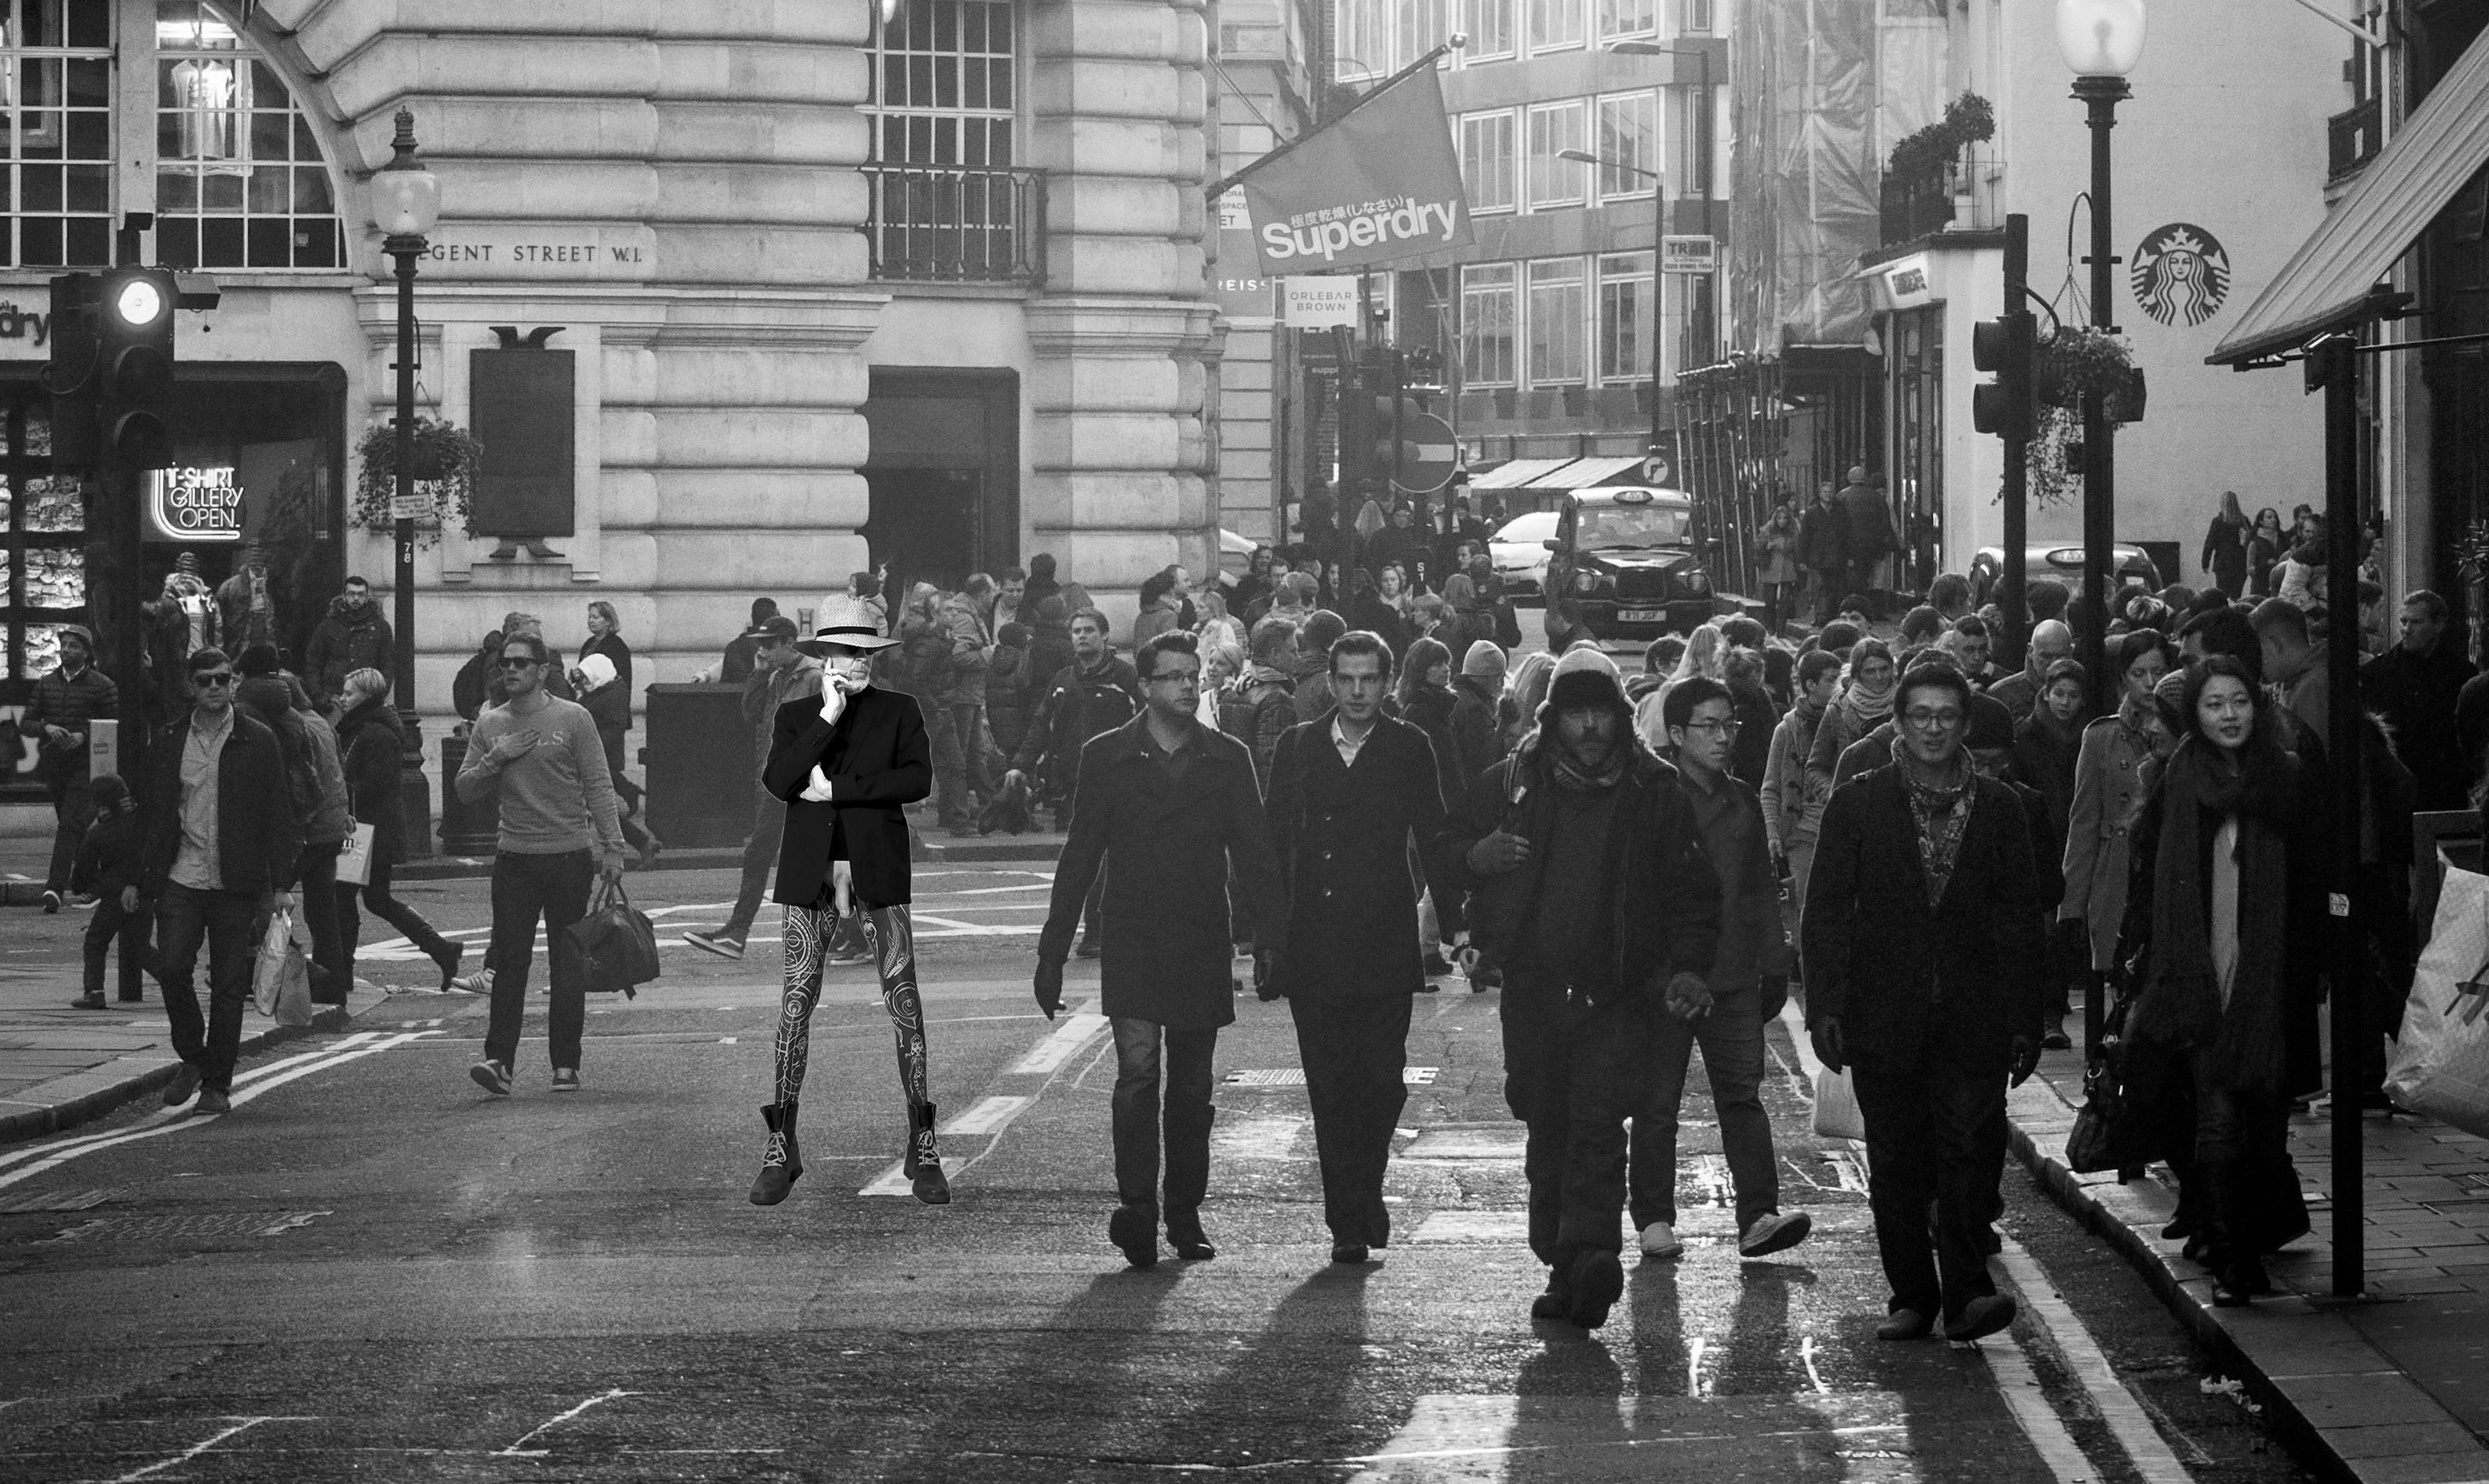
black, maori, tattoo, art, arts, tradition, indigenous, wildstyle, bodypainting, painting, ritual, ink, needle, pain, blood, nude in public, public posing, mask, fine art, dancer, legs, man, naked, nude, nude man, naked man, penis, balls, testicles, masculine, male, macho, people, group, couple, erotic, sexy, body, culture, painter, body painting, clothing, fashion, footwear, eyewear, leggings, muscle, waist, knee, street fashion, shoe, thigh, fashion accessory, hip, style, sunglasses, hipster, suit, hat, glasses, beard, gay, lesbian, transgender, lgbt, lgbtq, queer, subway, underground, door, pavement, architecture, window, hurry, monochrome, black and white, city, downtown, town, rushhour, london, regent street, road, avenue, crowd, composing, walking stick, pedestrians, zebra crossing, pedestrian crosswalk, crosswalk, boulevard, highway, rush hour, infrastructure, street, public space, standing, metropolitan area, urban area, winter, pedestrian, street light, walking, pole, human settlement, sidewalk, snapshot, metropolis, monochrome photography